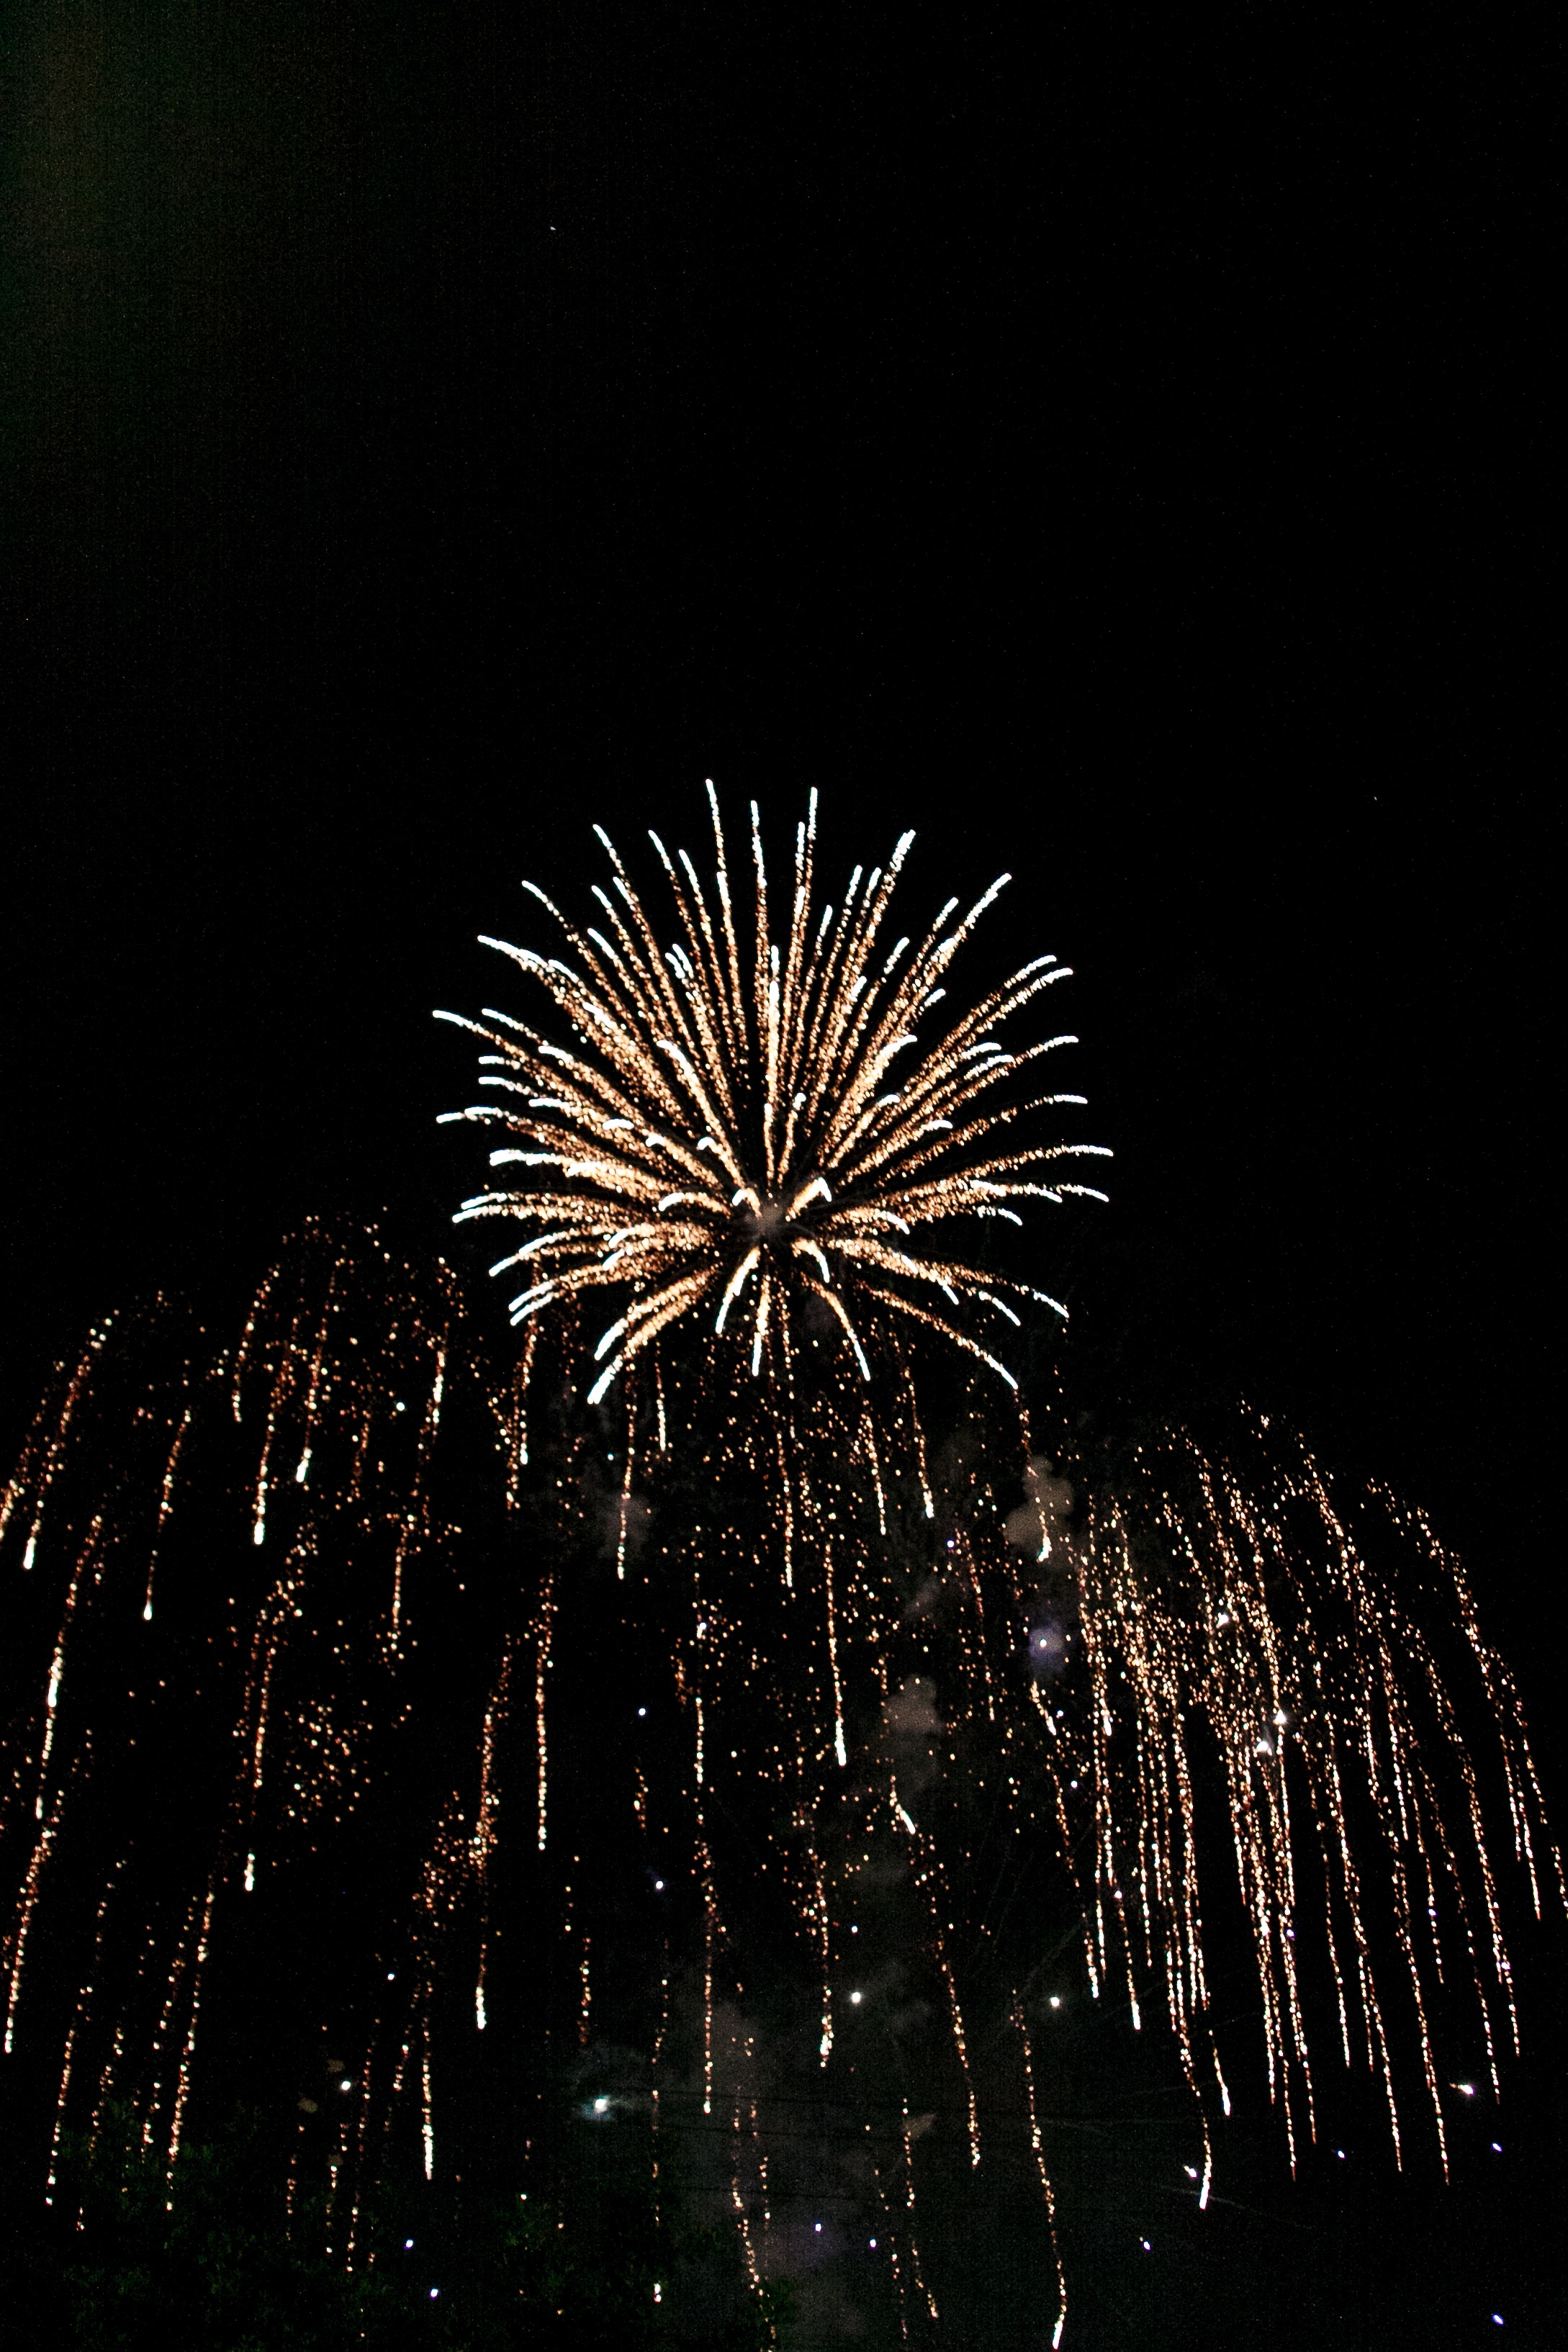
light, sky, recreation, celebration, explosion, festive, celebrate, sparkle, cheers, fireworks, year, bright, party, new, event, midnight, congratulations, celebrating, outdoor recreation